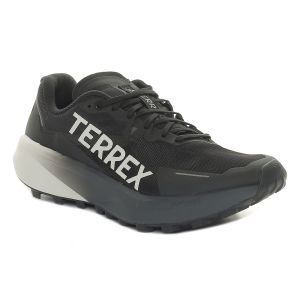
Adidas Scarpa da Trail Running Uomo  Terrex Agravic 3 Nero Grigio
Prezzo: 140,00 €